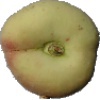
Label: peach_flat